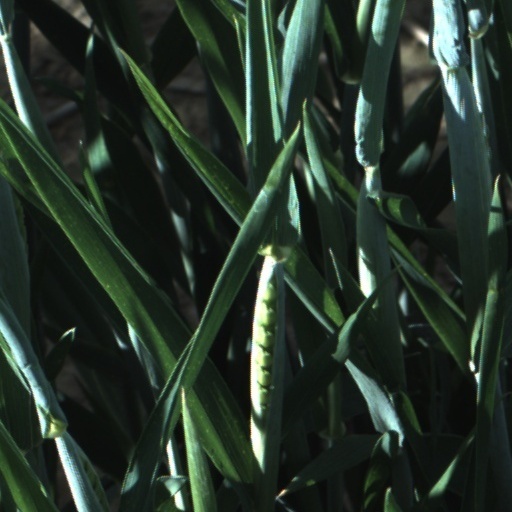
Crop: wheat